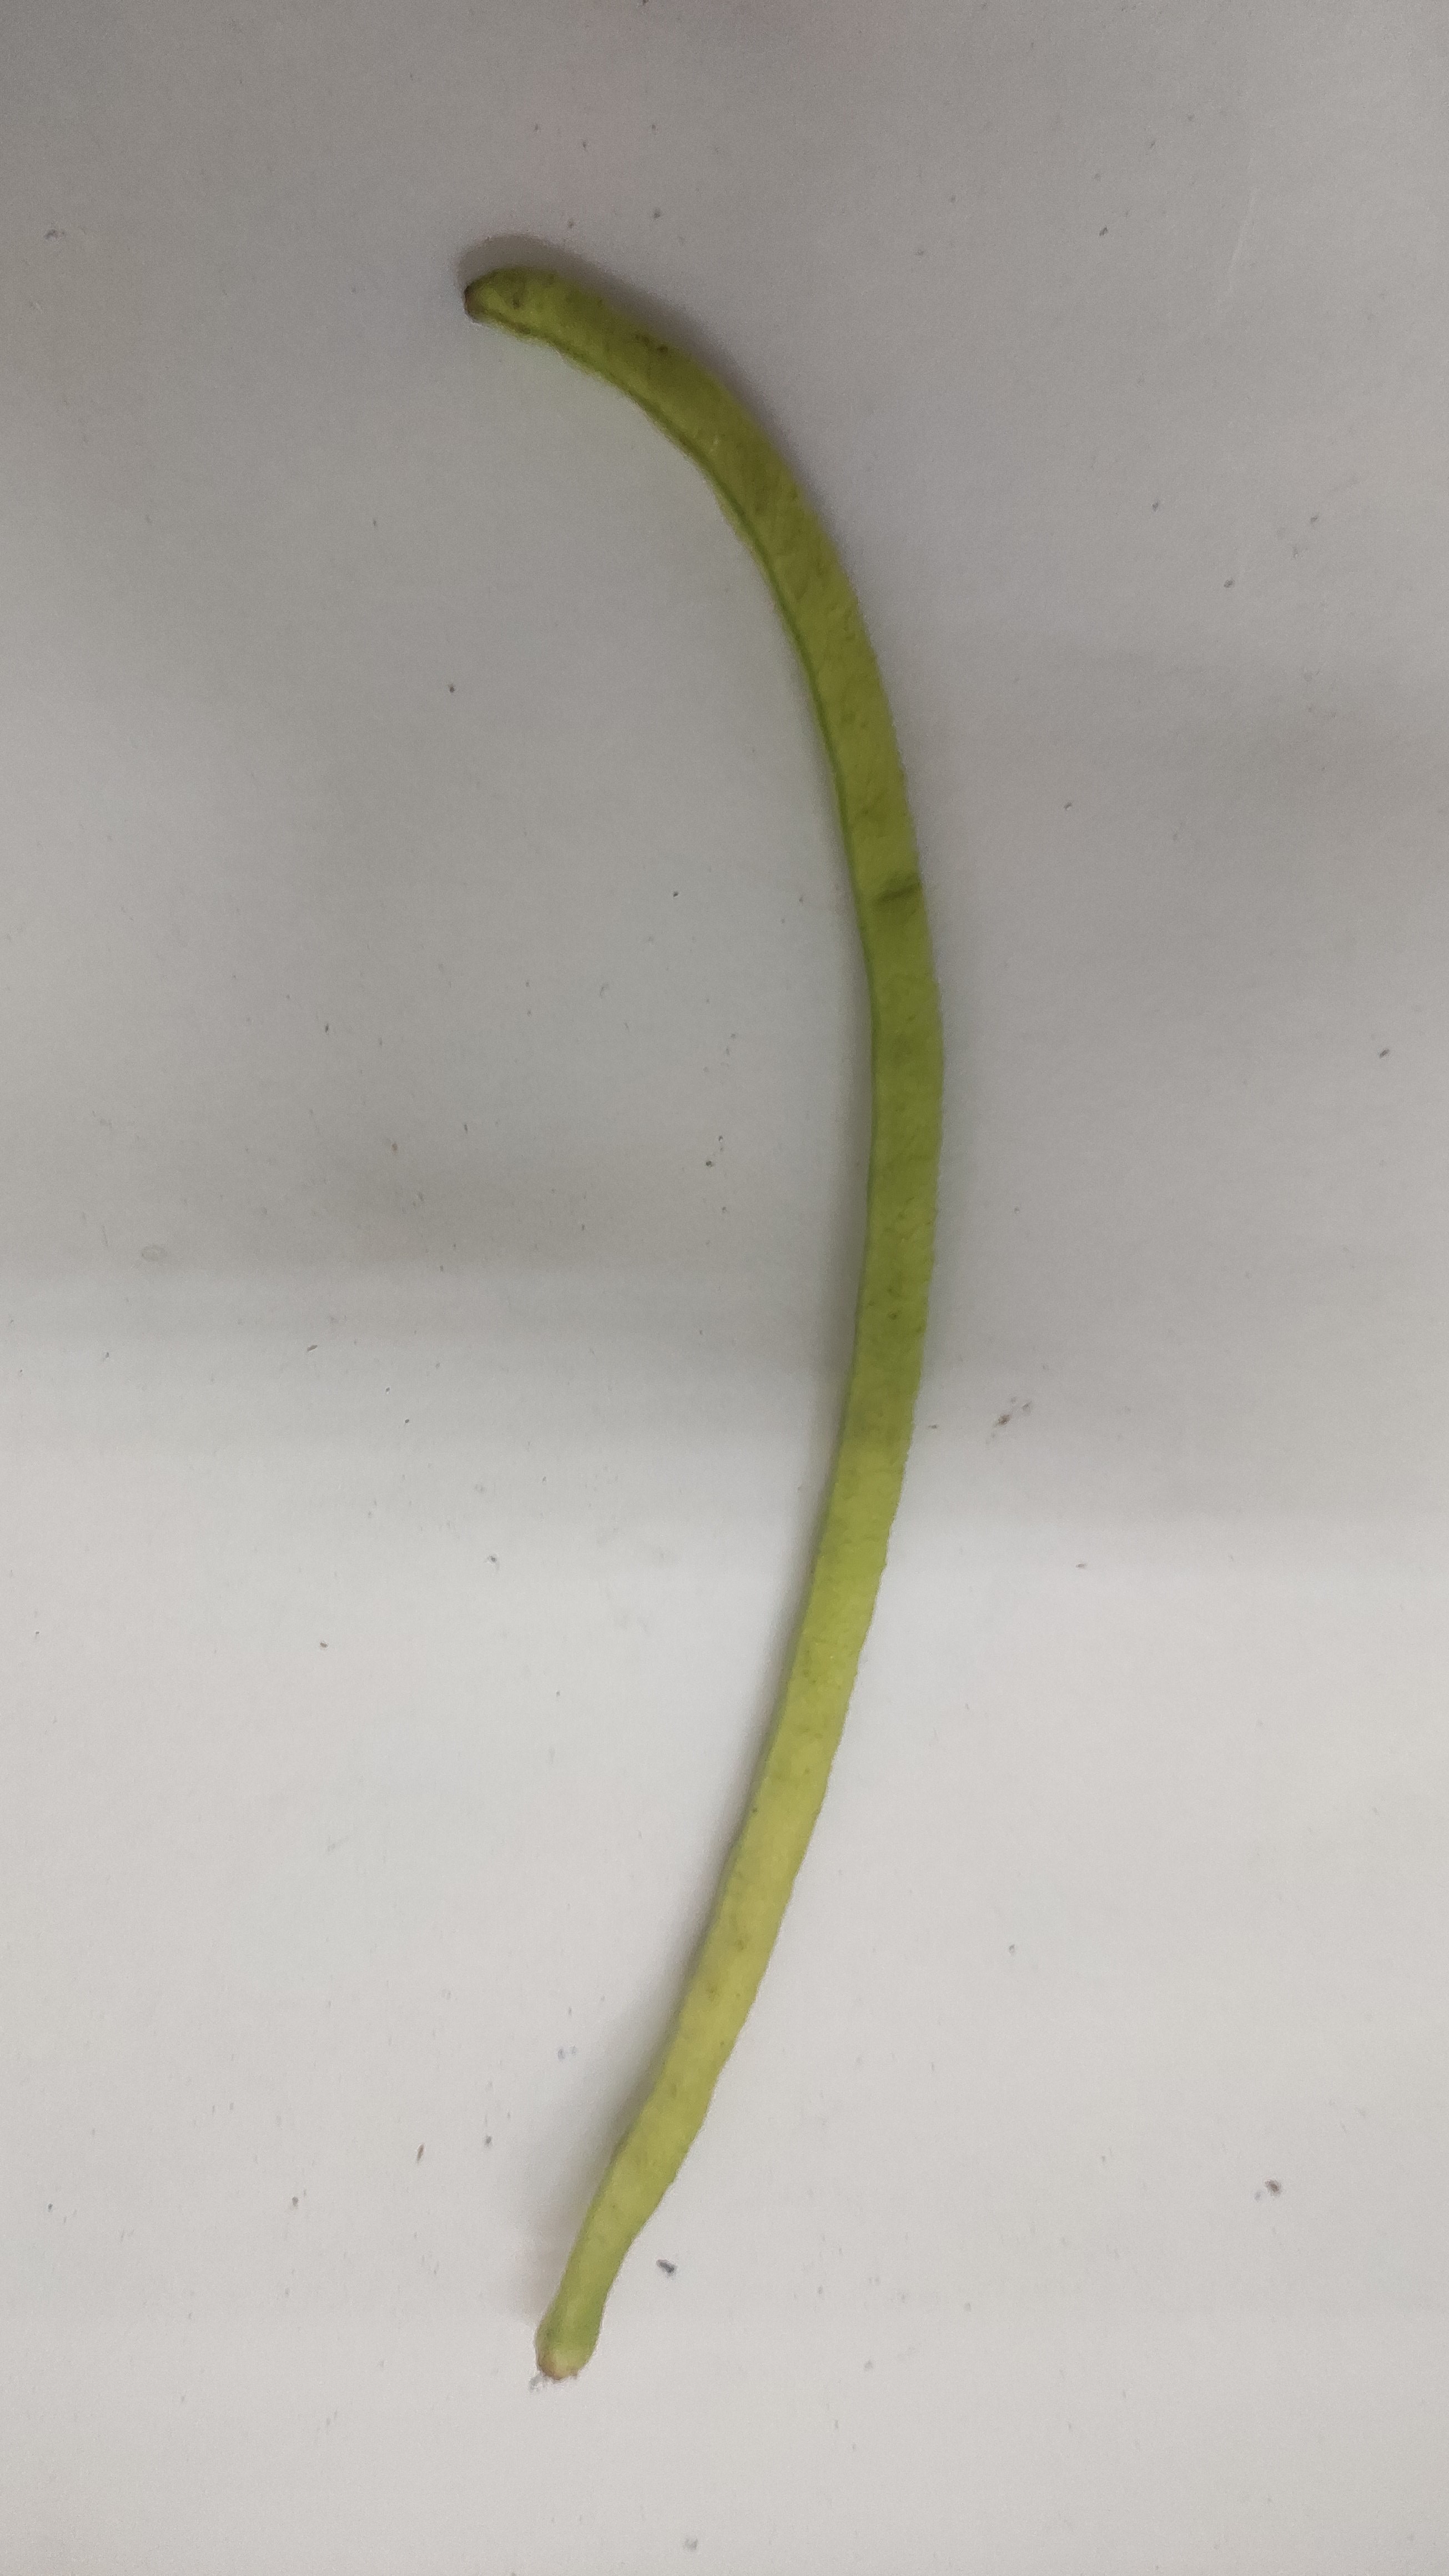
Crop: Cowpea
Condition: Fresh